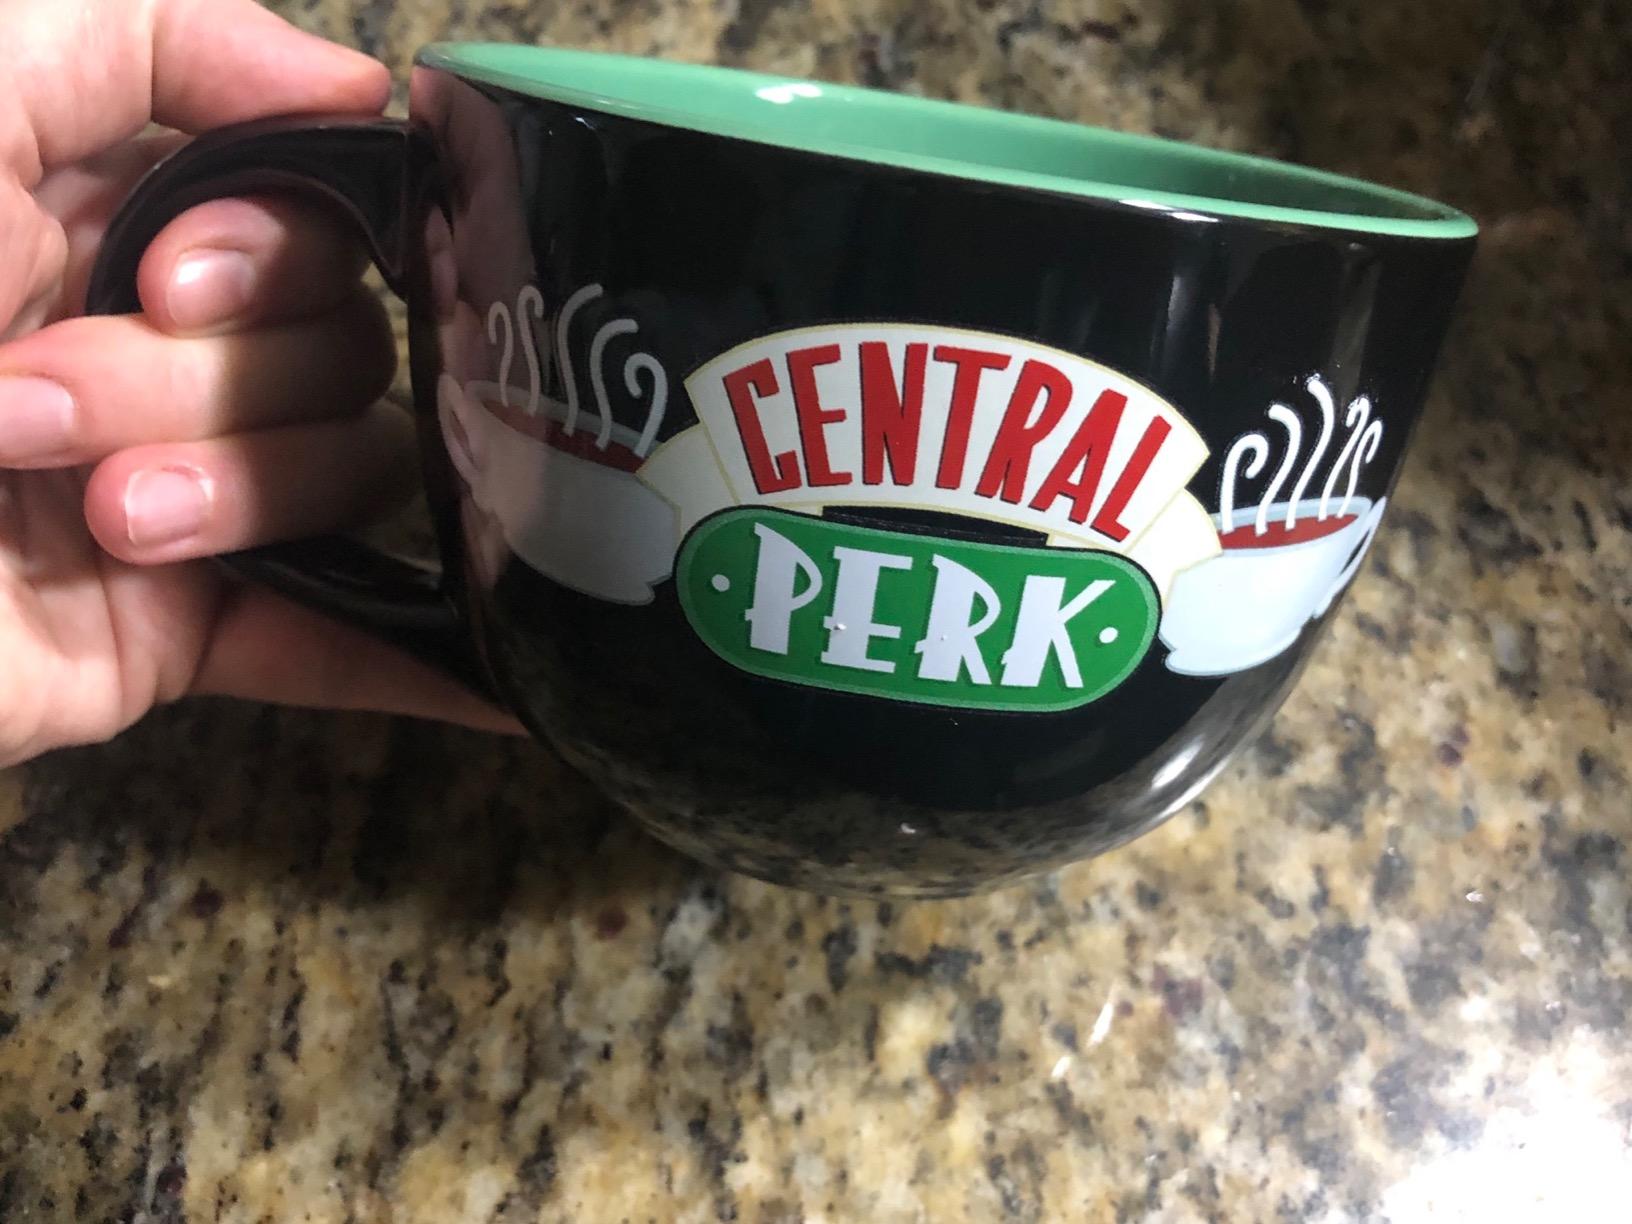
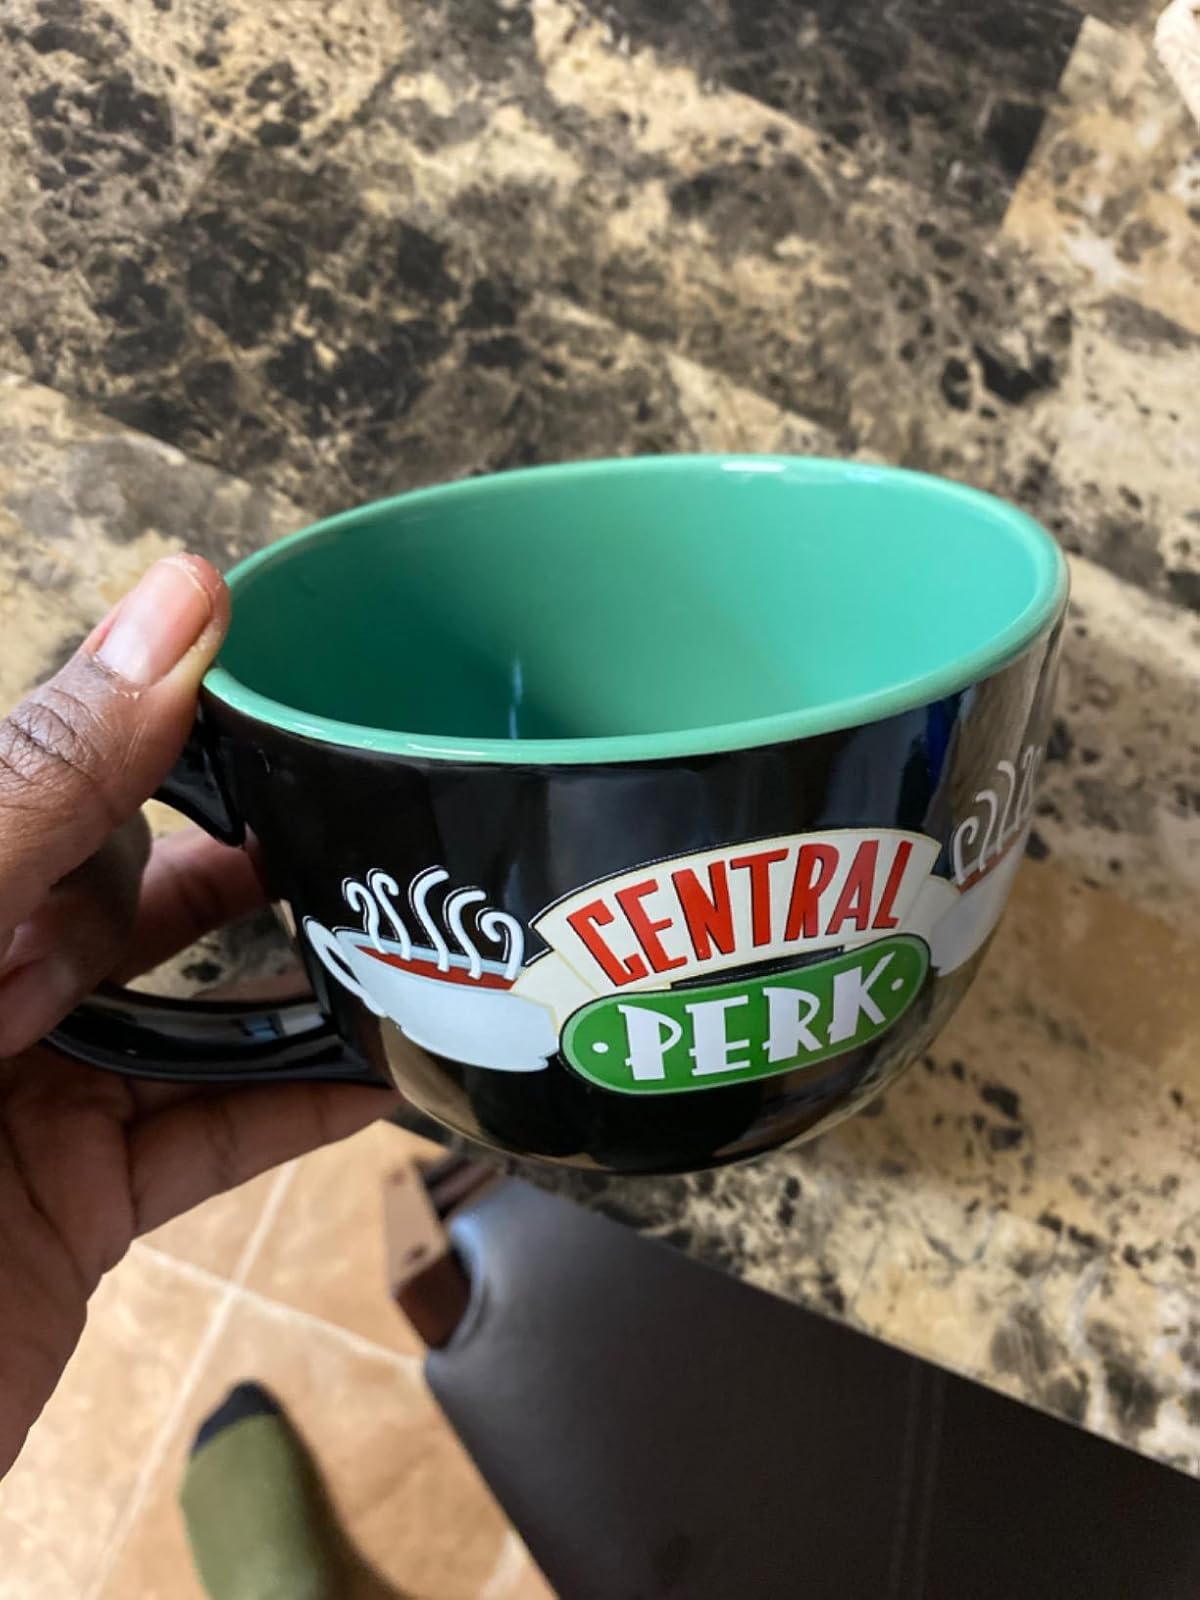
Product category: items_mug
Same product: yes